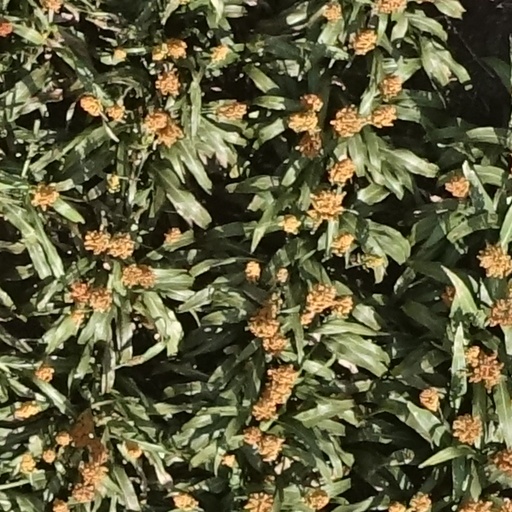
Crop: sorghum